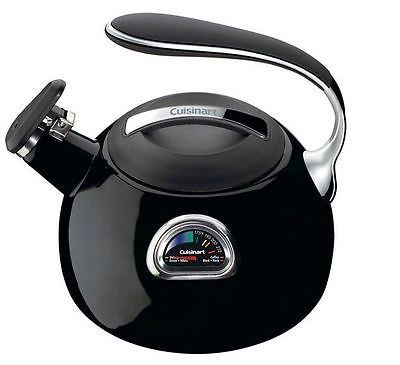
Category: kettle